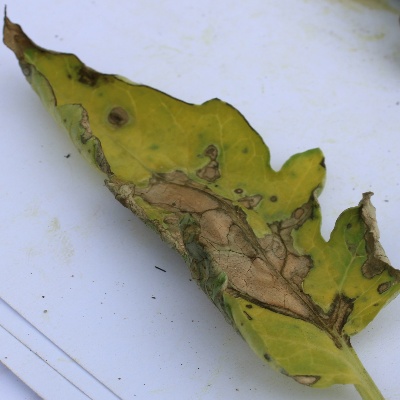
Crop: Tomato
Condition: leaf blight